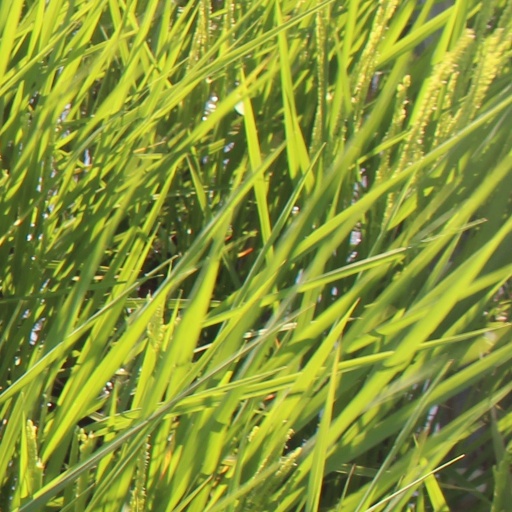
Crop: rice